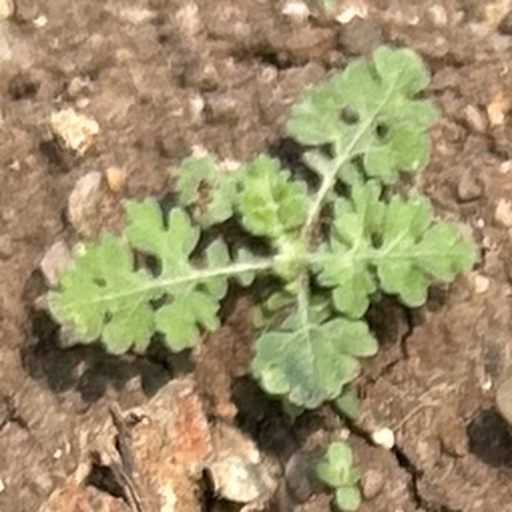
Weed species: Gajar_gavat_(Parthenium hysterophorus)